Shanti Stupa, Pokhara

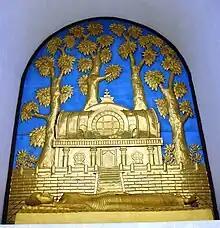
Statue of Buddha

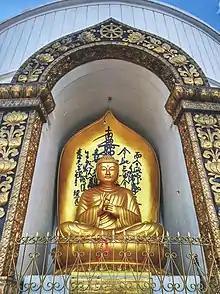
Buddha Statue at Shanti Stupa

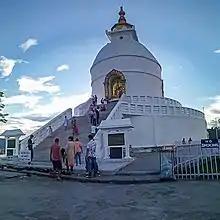
World Peace Pagoda / Shanti Stupa Pokhara

Shanti Stupa in Pokhara is the first World Peace Pagoda in Nepal and seventy-first pagoda built by Nipponzan-Myōhōji in the world. The pagoda is 115 feet tall and 344 feet in diameter. The white pagoda has two tiers for tourists and religious visitors to circumambulate. The second tier displays four statues of the Buddha presented as a souvenirs from different countries: ‘Dharmacakra Mudra’ from Japan, ‘Bodh Gaya’ from Sri Lanka, ‘Kushinagar’ from Thailand and 'Lumbini' from Nepal. Each statue represents important events related to the Buddha and were named according to where they took place. Dharmachakra is placed below the gajur (pinnacle) which signifies the wheel of life, dharma and the teachings of the Buddha. The top of the golden gajur holds the crystal stone from Sri Lanka which symbolizes intellect and grace.